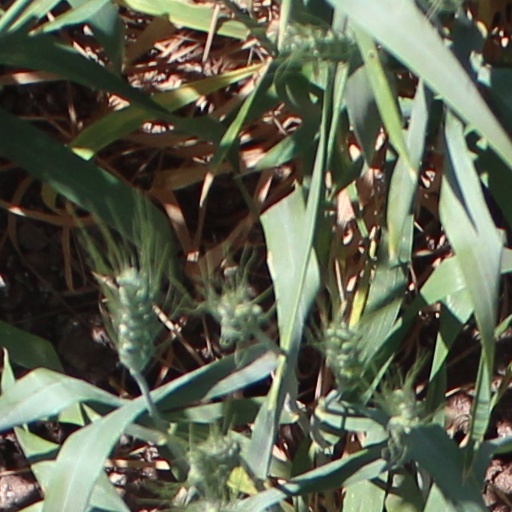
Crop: wheat